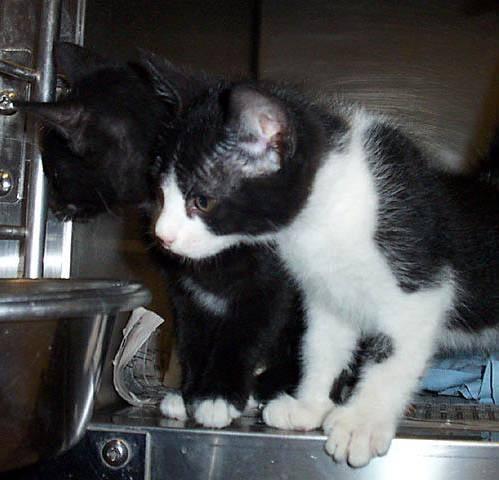
cat